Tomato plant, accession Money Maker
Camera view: tilt-top (135 deg); turntable rotation: 150 degrees
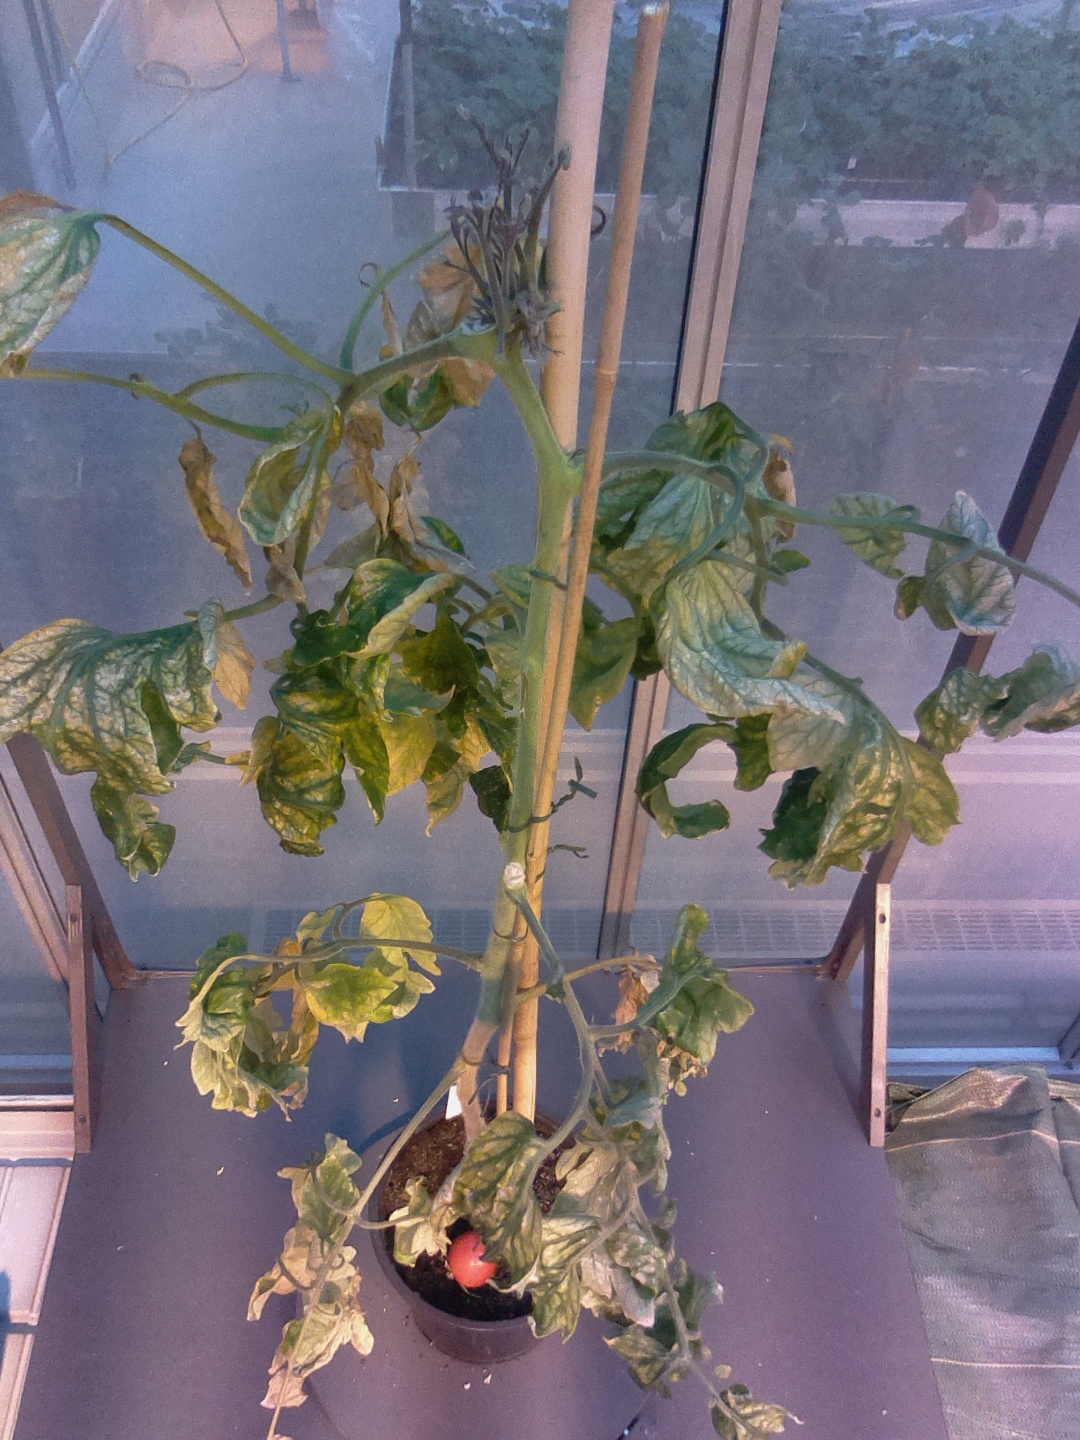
BBCH growth stage 29: 90%-100% Side shoots formed